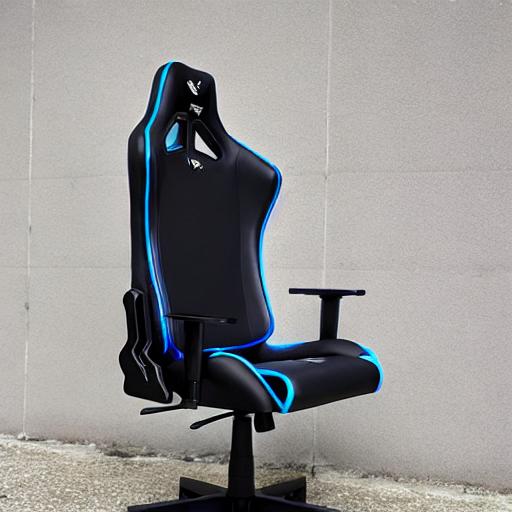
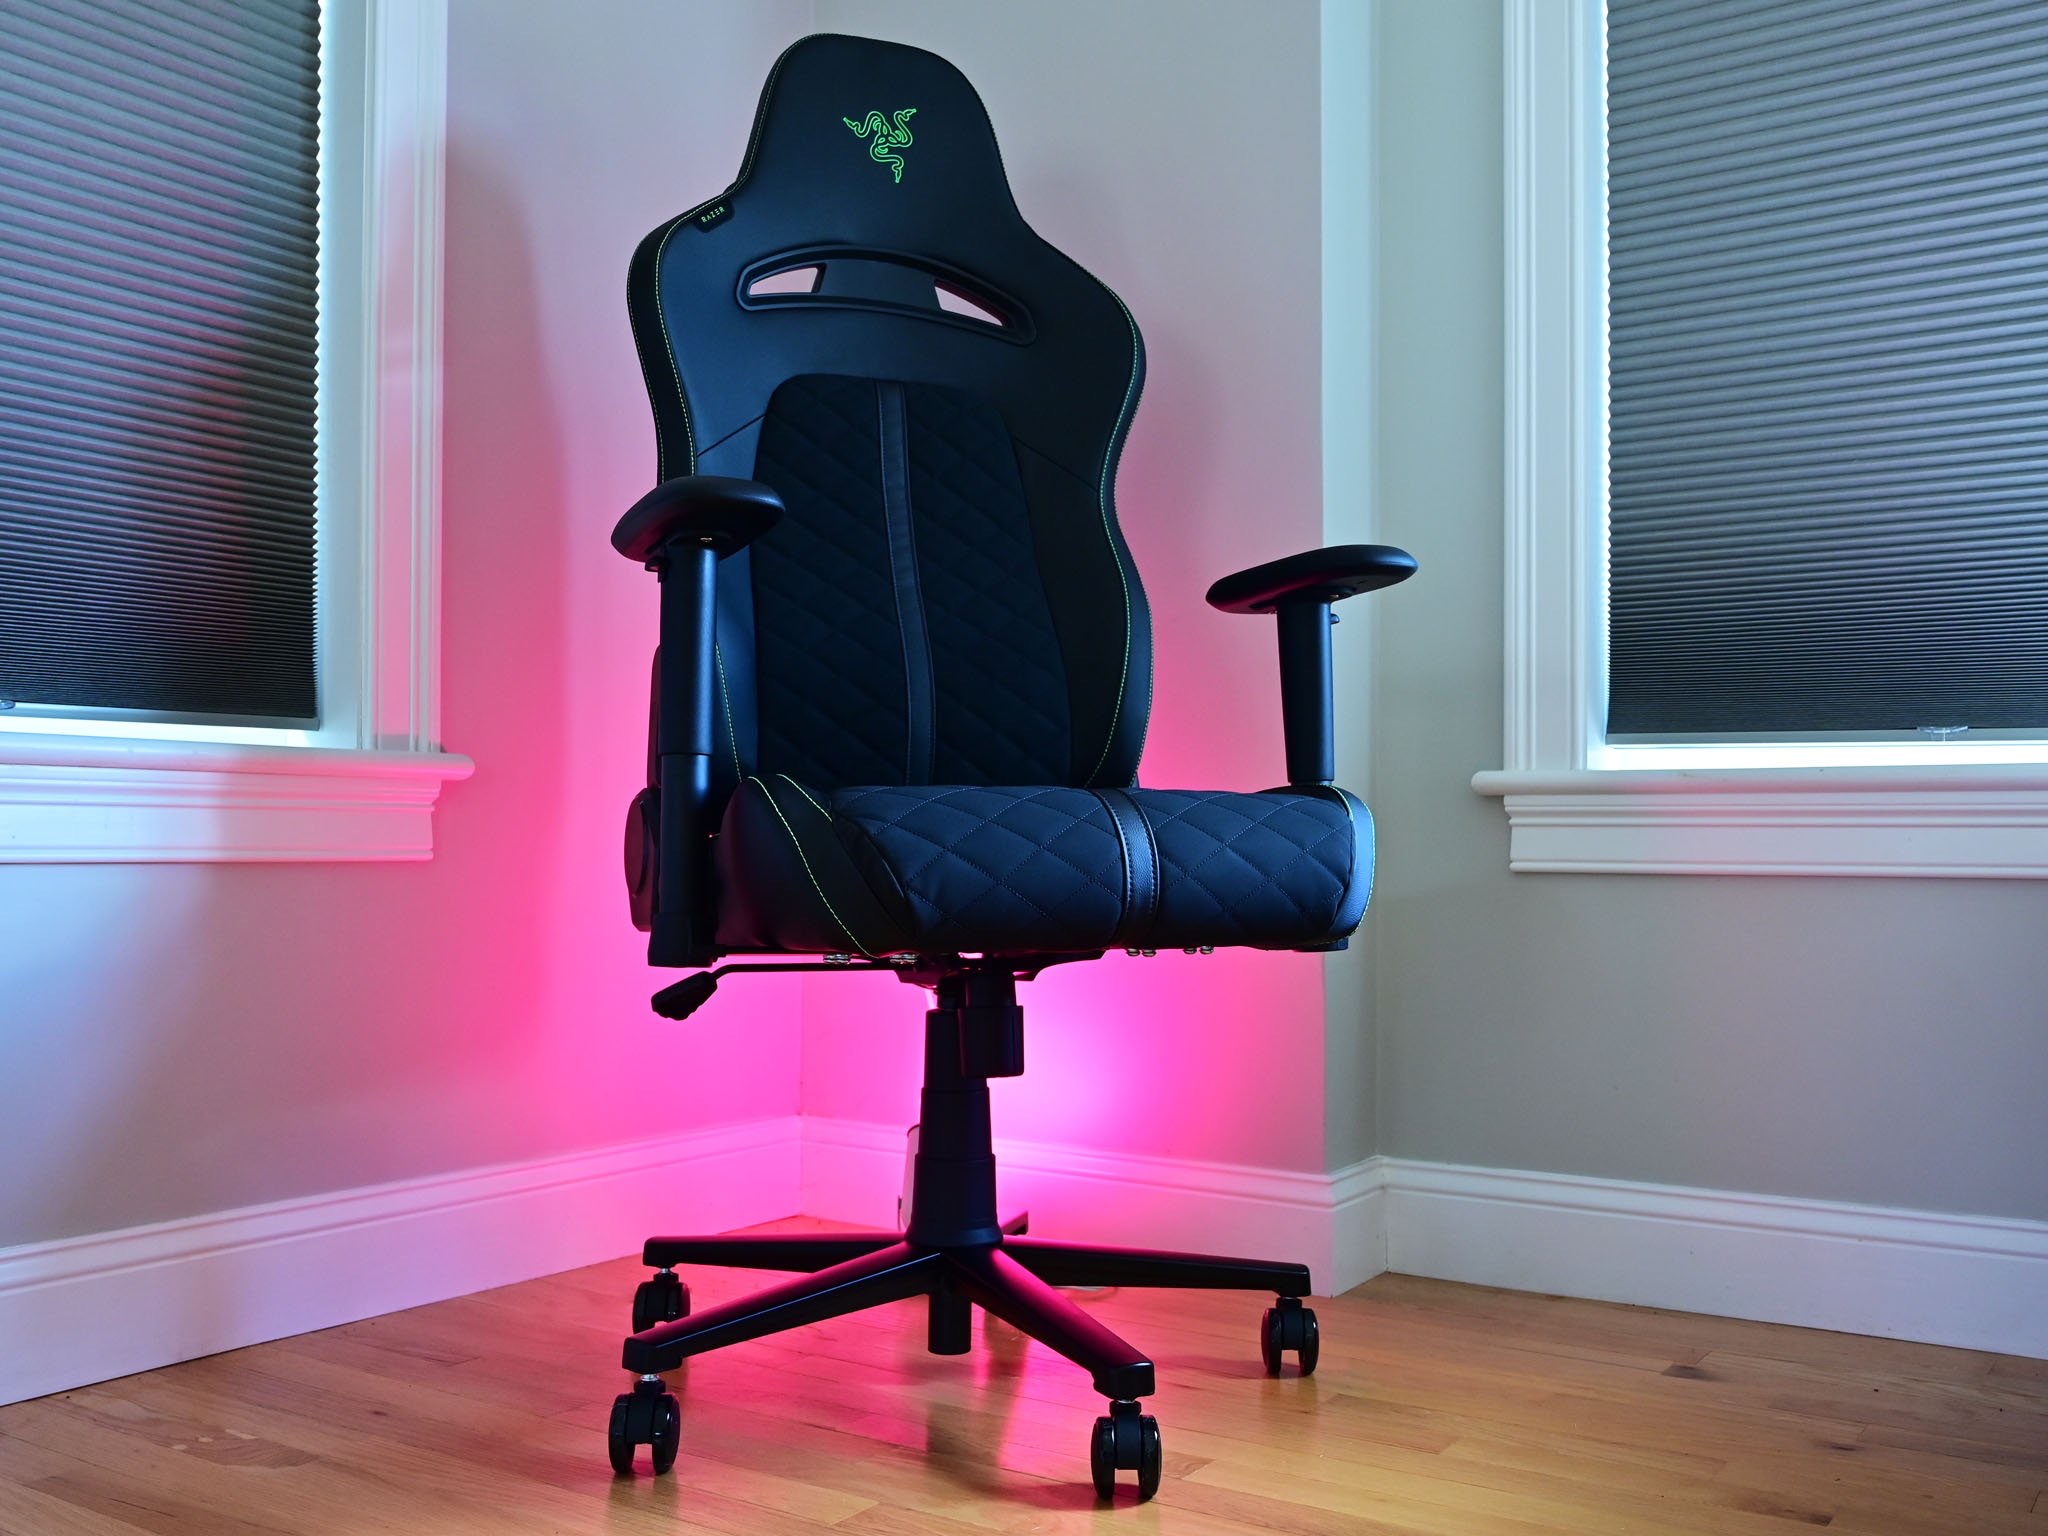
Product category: items_chair
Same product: no